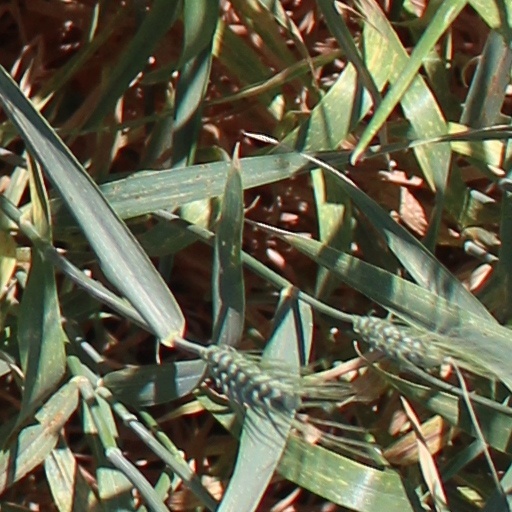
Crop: wheat